Coney Island

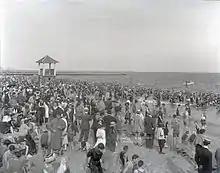
Bathers in Coney Island, by Irving Underhill, in the Brooklyn Museum collection

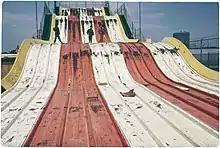
A 1973 photo of an abandoned "Giant Slide" that had been set up for a few years on the old Steeplechase site

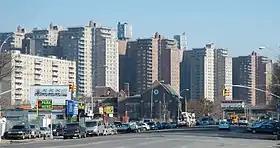
Co-ops in Coney Island

The first decade of the 20th century saw two more large amusement parks. Luna Park opened in 1903 on the site of Sea Lion Park, which had closed the previous year. The park contained a variety of attractions and exotic landscaping, lit by electricity at night; its flagship ride was A Trip to the Moon, an attraction based on Jules Verne's novel "From the Earth to the Moon". The following year saw the opening of Dreamland, which reproduced many attractions at Luna Park, but at a grander scale, with a large central tower and lagoon, a sunken plaza, and one million electric lights. Additionally, the City of New York made efforts to condemn all buildings and piers built south of Surf Avenue in an effort to reclaim the beach and create a boardwalk, though the local amusement community opposed the move. Eventually, the city government and the community reached an agreement mandating that the beach did not begin until south of Surf Avenue and that the territory would be marked by a city-owned boardwalk. In return, the city would demolish any structures built upon public streets to reclaim beach access.